Broadway Bridge (Daytona Beach)

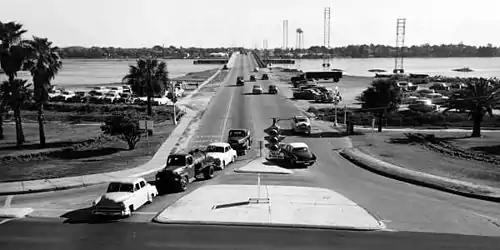
A view of the Carleton-Blank Bridge from 1954, looking eastward.

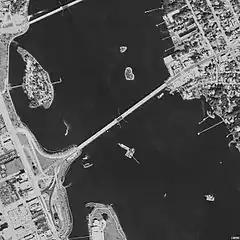
Aerial view of second Broadway Bridge in 1999

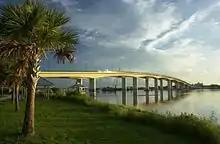
Broadway Bridge in 2004, looking north.

The State Road Department reported that the 1948 lift bridge occurred several problems, and it could be better to build a bigger bridge. Construction on the new bridge started on March 4, 2000.